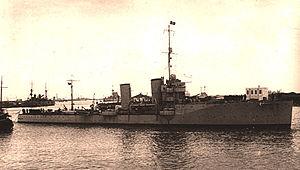
La classe Alessandro Poerio était une classe de trois croiseurs éclaireurs construite avant la Première Guerre mondiale pour la Regia Marina.